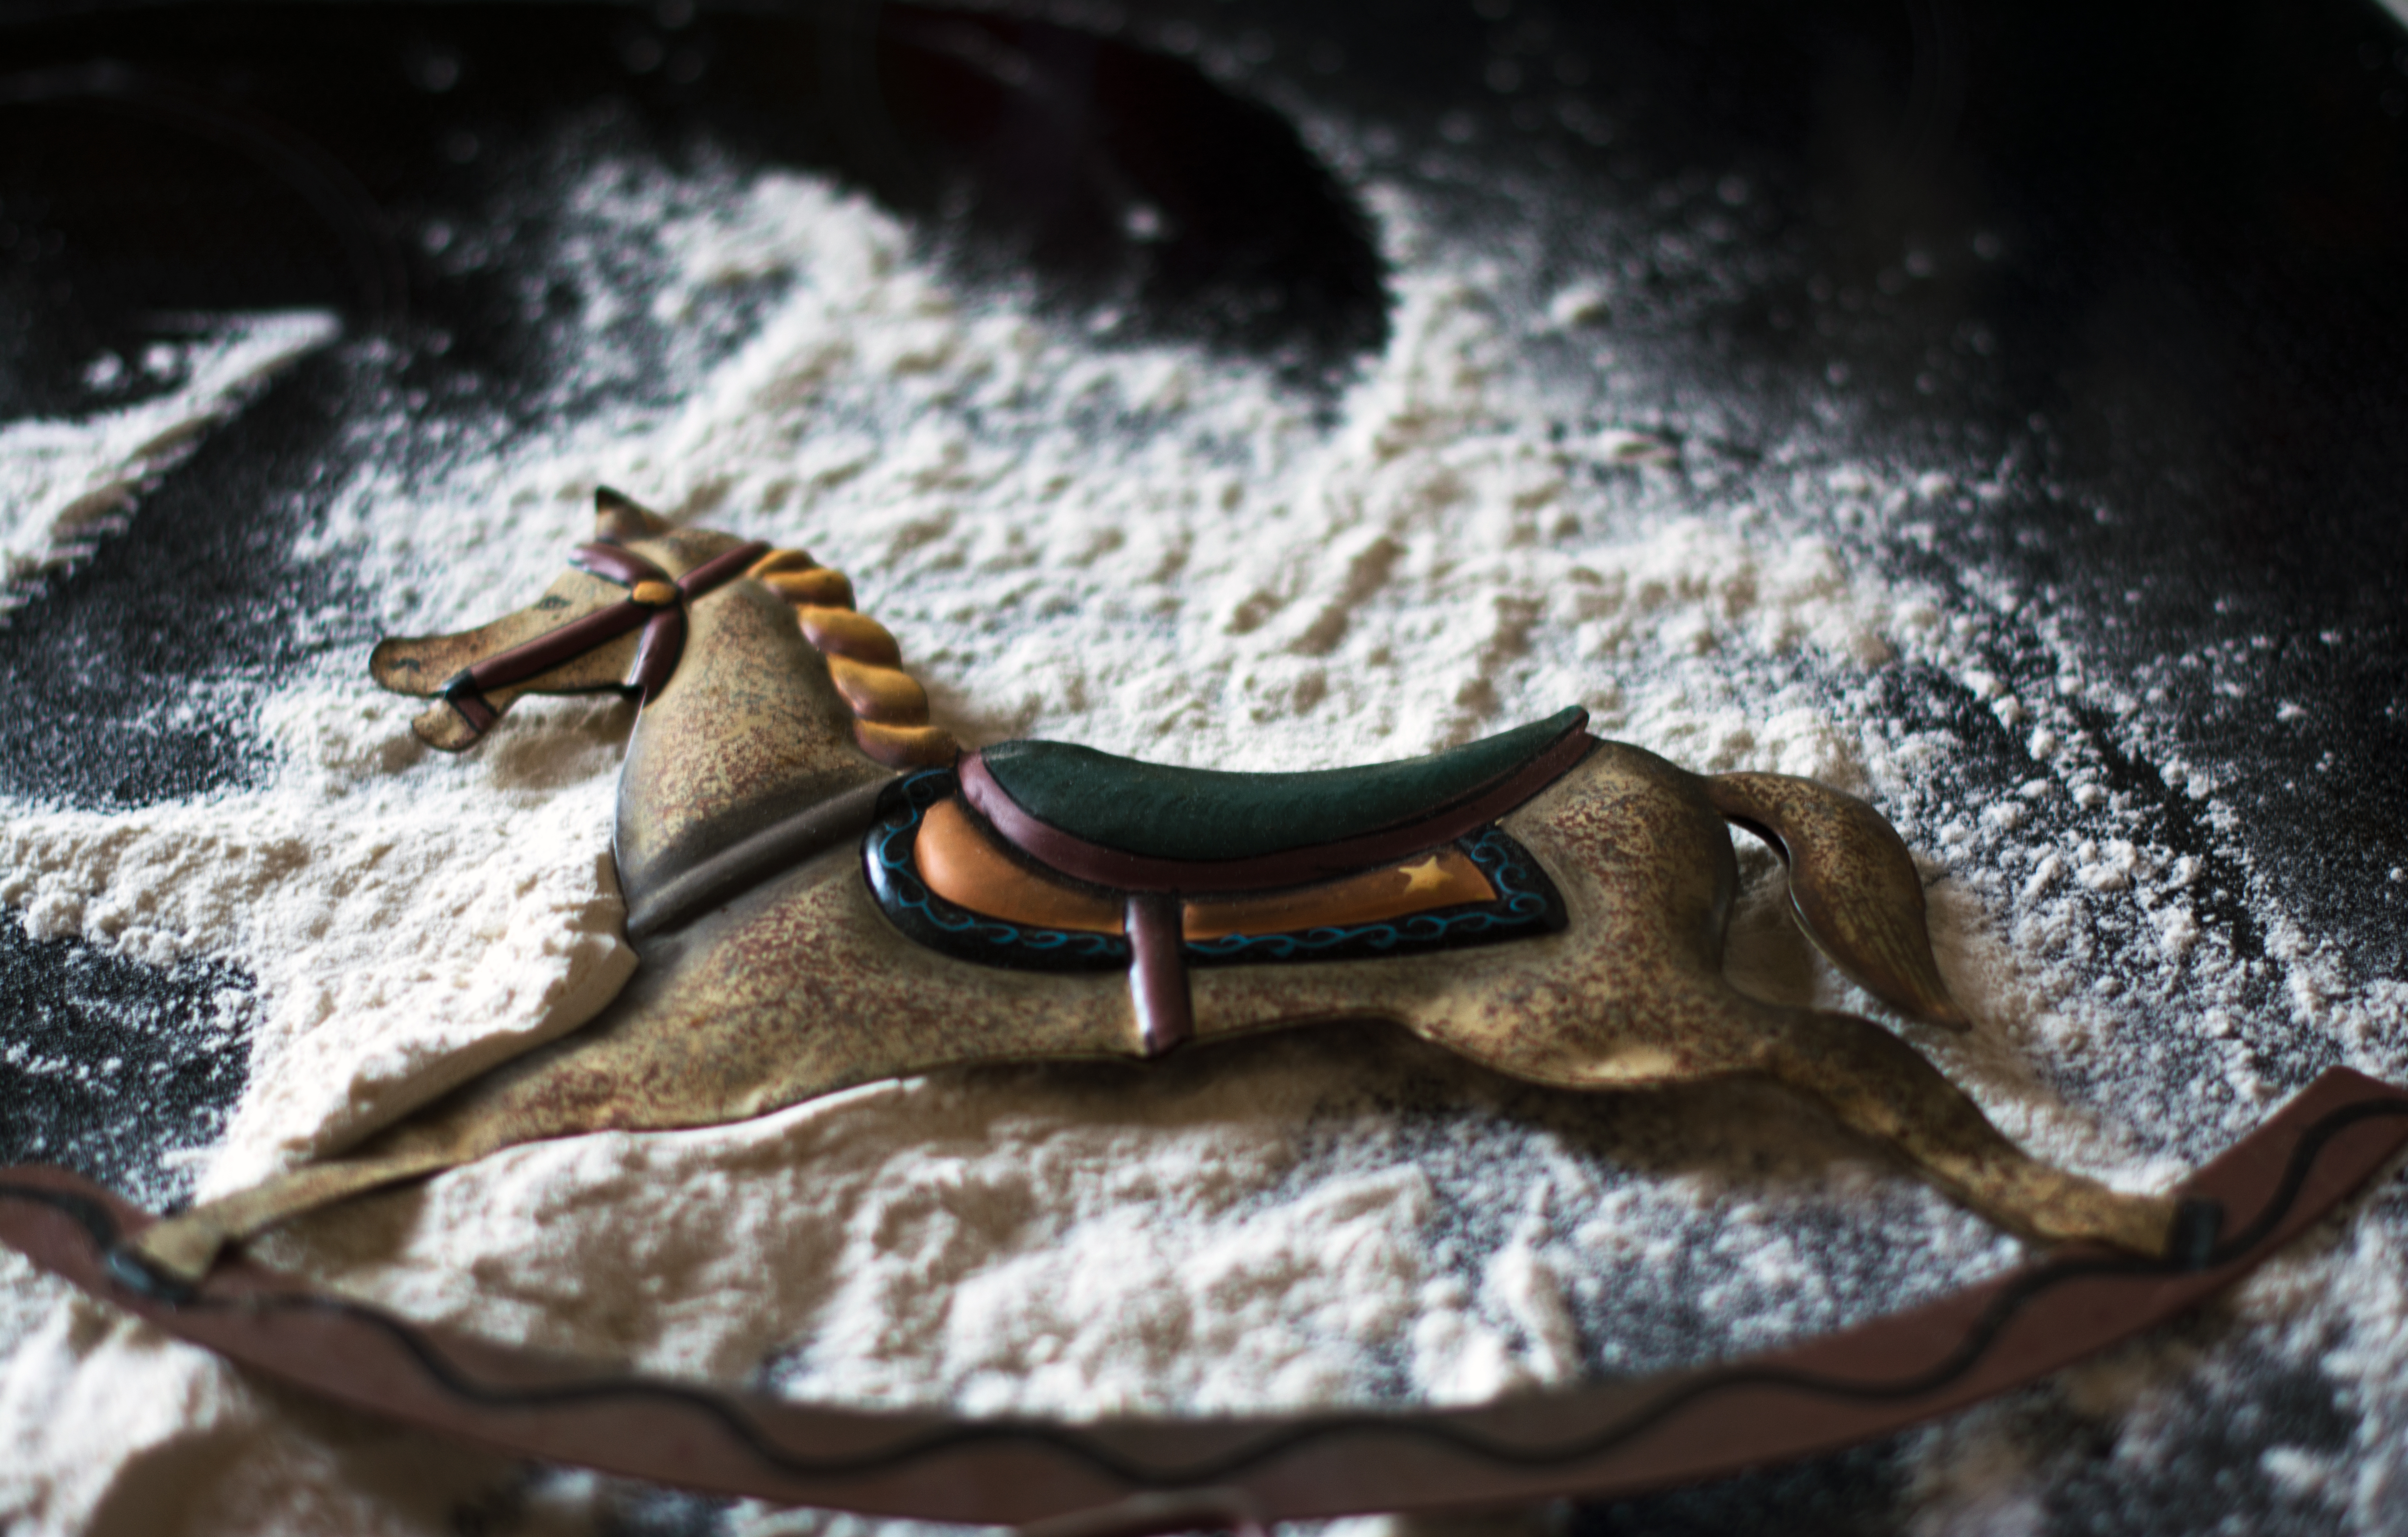
food, material, macro photography